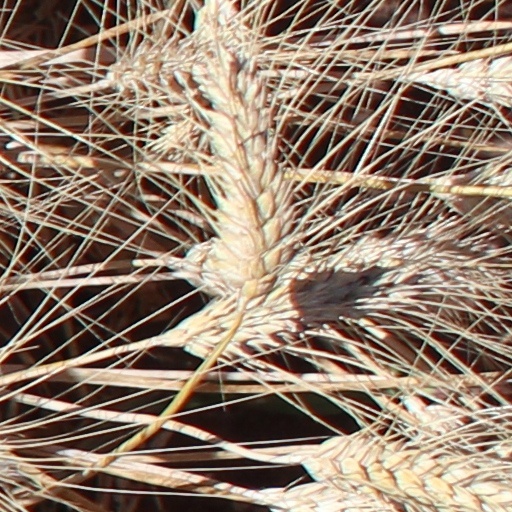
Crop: wheat